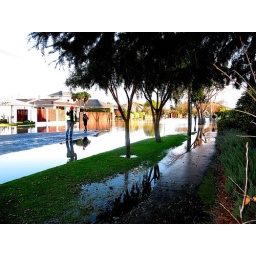
Burst water main causes flooding on the street after the magnitude 7.1 earthquake in Christchurch on Saturday 4-9-2010.